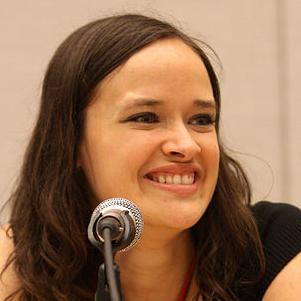
Age: 26